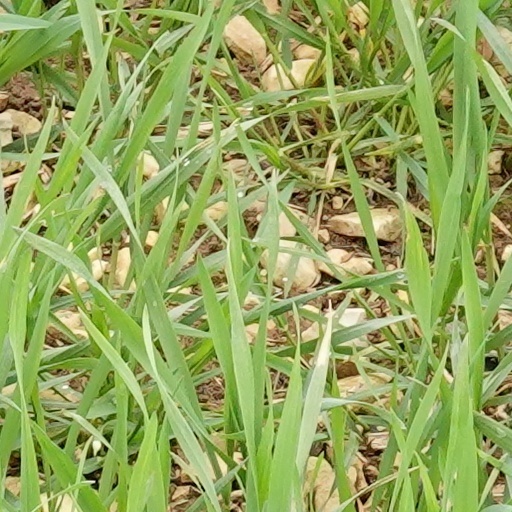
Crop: wheat